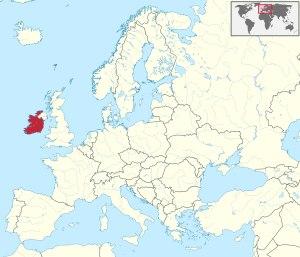
Cette liste commentée recense la mammalofaune en Irlande. Elle répertorie les espèces de mammifères irlandais actuels et celles qui ont été récemment classifiées comme éteintes. Cette liste comporte 80 espèces réparties en dix ordres et 28 familles, dont quatre sont « en danger », trois sont « vulnérables », quatre sont « quasi menacées » et neuf ont des « données insuffisantes » pour être classées.